Eastern Orthodox Church

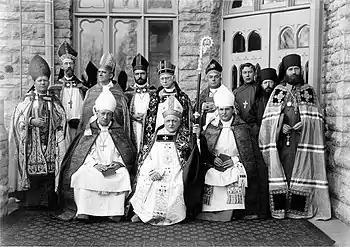
The consecration of Reginald Heber Weller as an Anglican bishop at the Cathedral of St. Paul the Apostle in the Episcopal Diocese of Fond du Lac, with Anthony Kozlowski of the Polish National Catholic Church and Tikhon, then Bishop of the Aleutians and Alaska (along with his chaplains John Kochurov and Sebastian Dabovich) of the Russian Orthodox Church present

Aspects of the iconography borrow from the pre-Christian Roman and Hellenistic art. Henry Chadwick wrote, "In this instinct there was a measure of truth. The representations of Christ as the Almighty Lord on his judgment throne owed something to pictures of Zeus. Portraits of the Mother of God were not wholly independent of a pagan past of venerated mother-goddesses. In the popular mind the saints had come to fill a role that had been played by heroes and deities."